Fiscal sociology

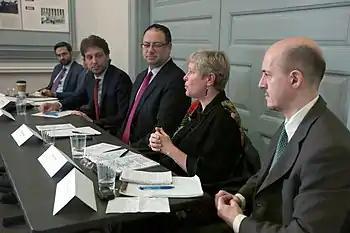

Fiscal sociology is the sociology of public finance, particularly tax policy. As a field, it seeks to explore the relationship that taxation constitutes between citizens and the state, including the cultural and historical factors that determine compliance with taxation. Joseph Schumpeter's 1918 work "The Crisis of the Tax State" is a founding text of fiscal sociology, though Schumpeter himself borrowed the term from the Austrian sociologist Rudolf Goldscheid's 1917 ("State Socialism or State Capitalism"). Since the 1990s, "new fiscal sociology" has analysed the foundational role of taxation as a cause, and not just an effect, of the emergence of modernity.